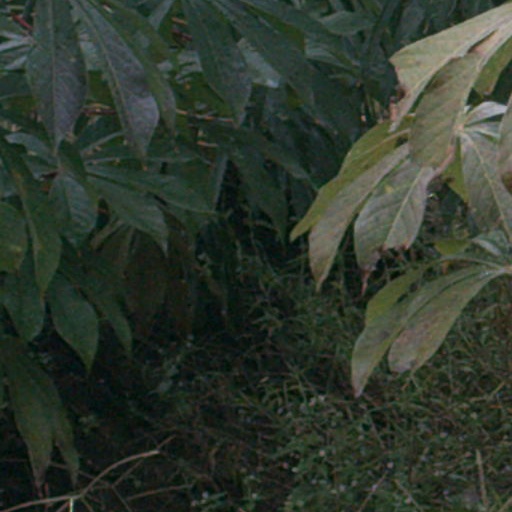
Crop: cassava